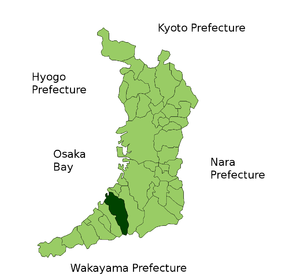
Le domaine de Kishiwada est un domaine féodal japonais de l'époque d'Edo situé dans la province d'Izumi.